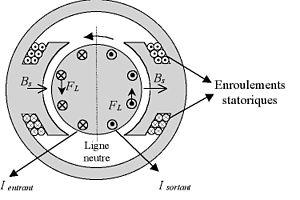
dessin perso (schéma d'une machine à courant continu)
Une machine à courant continu est une machine électrique. Il s'agit d'un convertisseur électromécanique permettant la conversion bidirectionnelle d'énergie entre une installation électrique parcourue par un courant continu et un dispositif mécanique ; selon la source d'énergie.